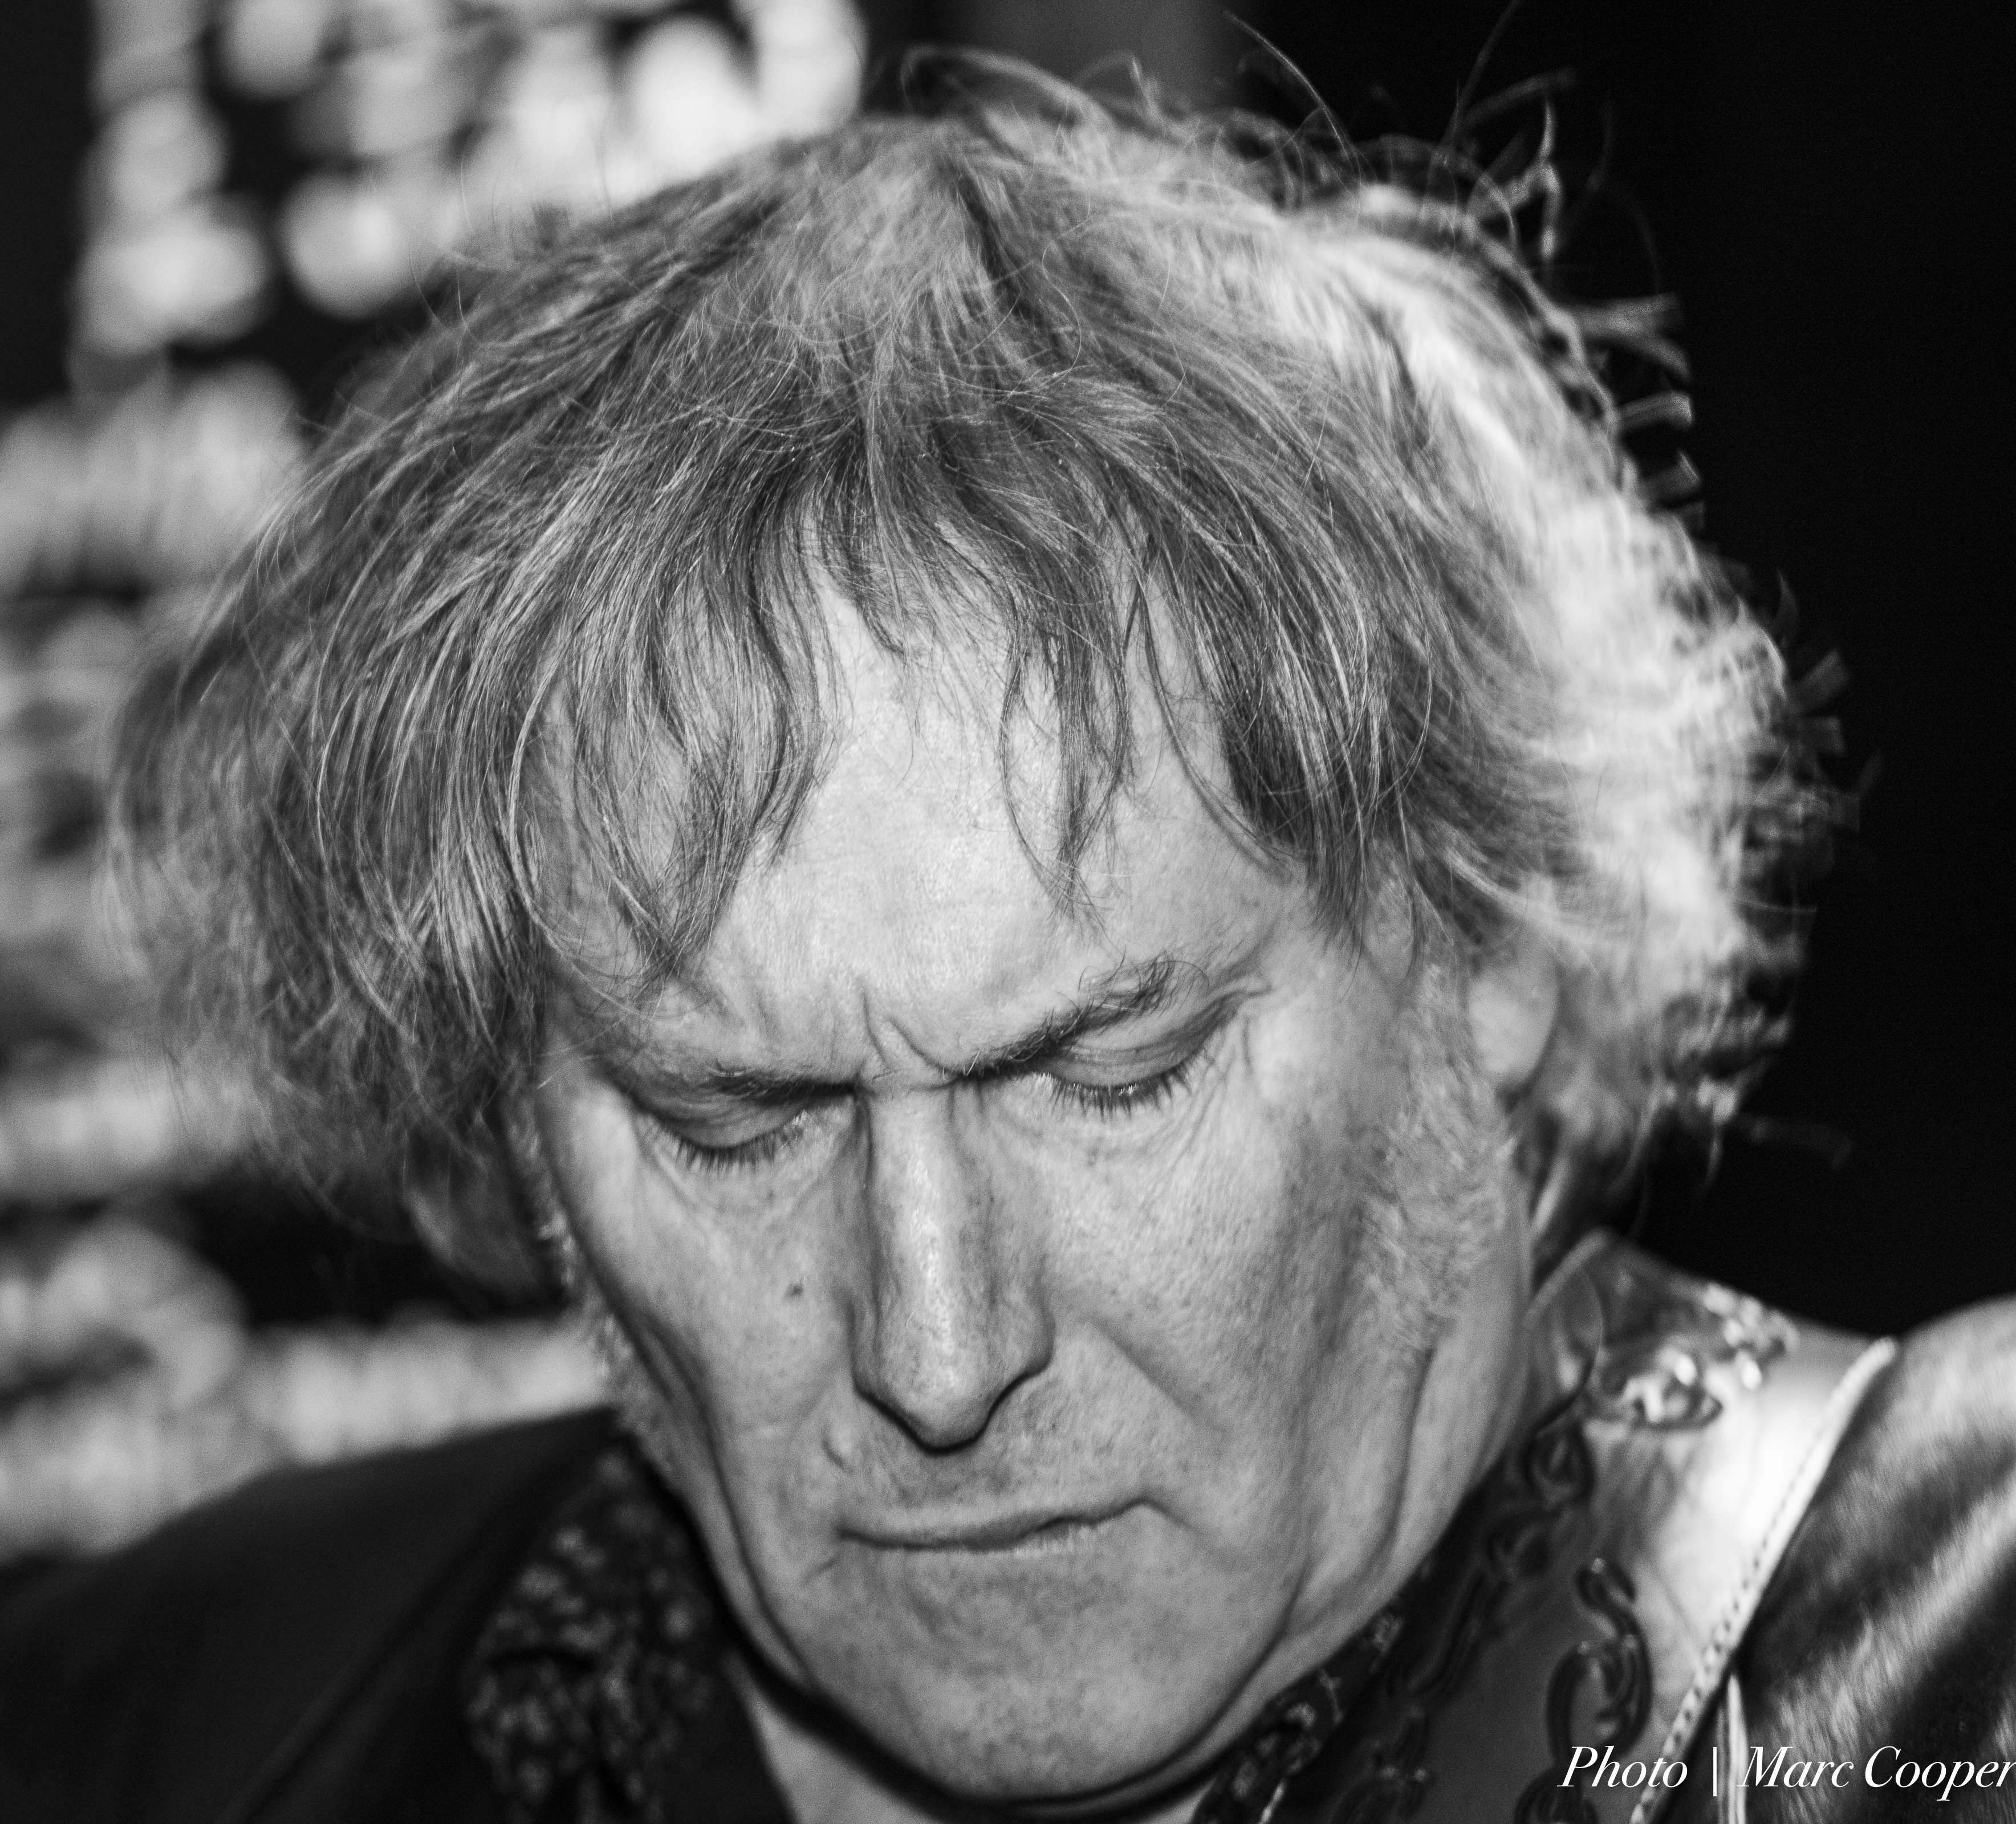
man, person, music, black and white, guitar, bar, portrait, nikon, performer, musician, monochrome, bw, blackandwhite, face, blues, livemusic, head, noir, lightroom, blancoynegro, d810, guitarist, cadillaczack, mauisugarmillsaloon, nero, tomgramlich, monochrome photography, portrait photography